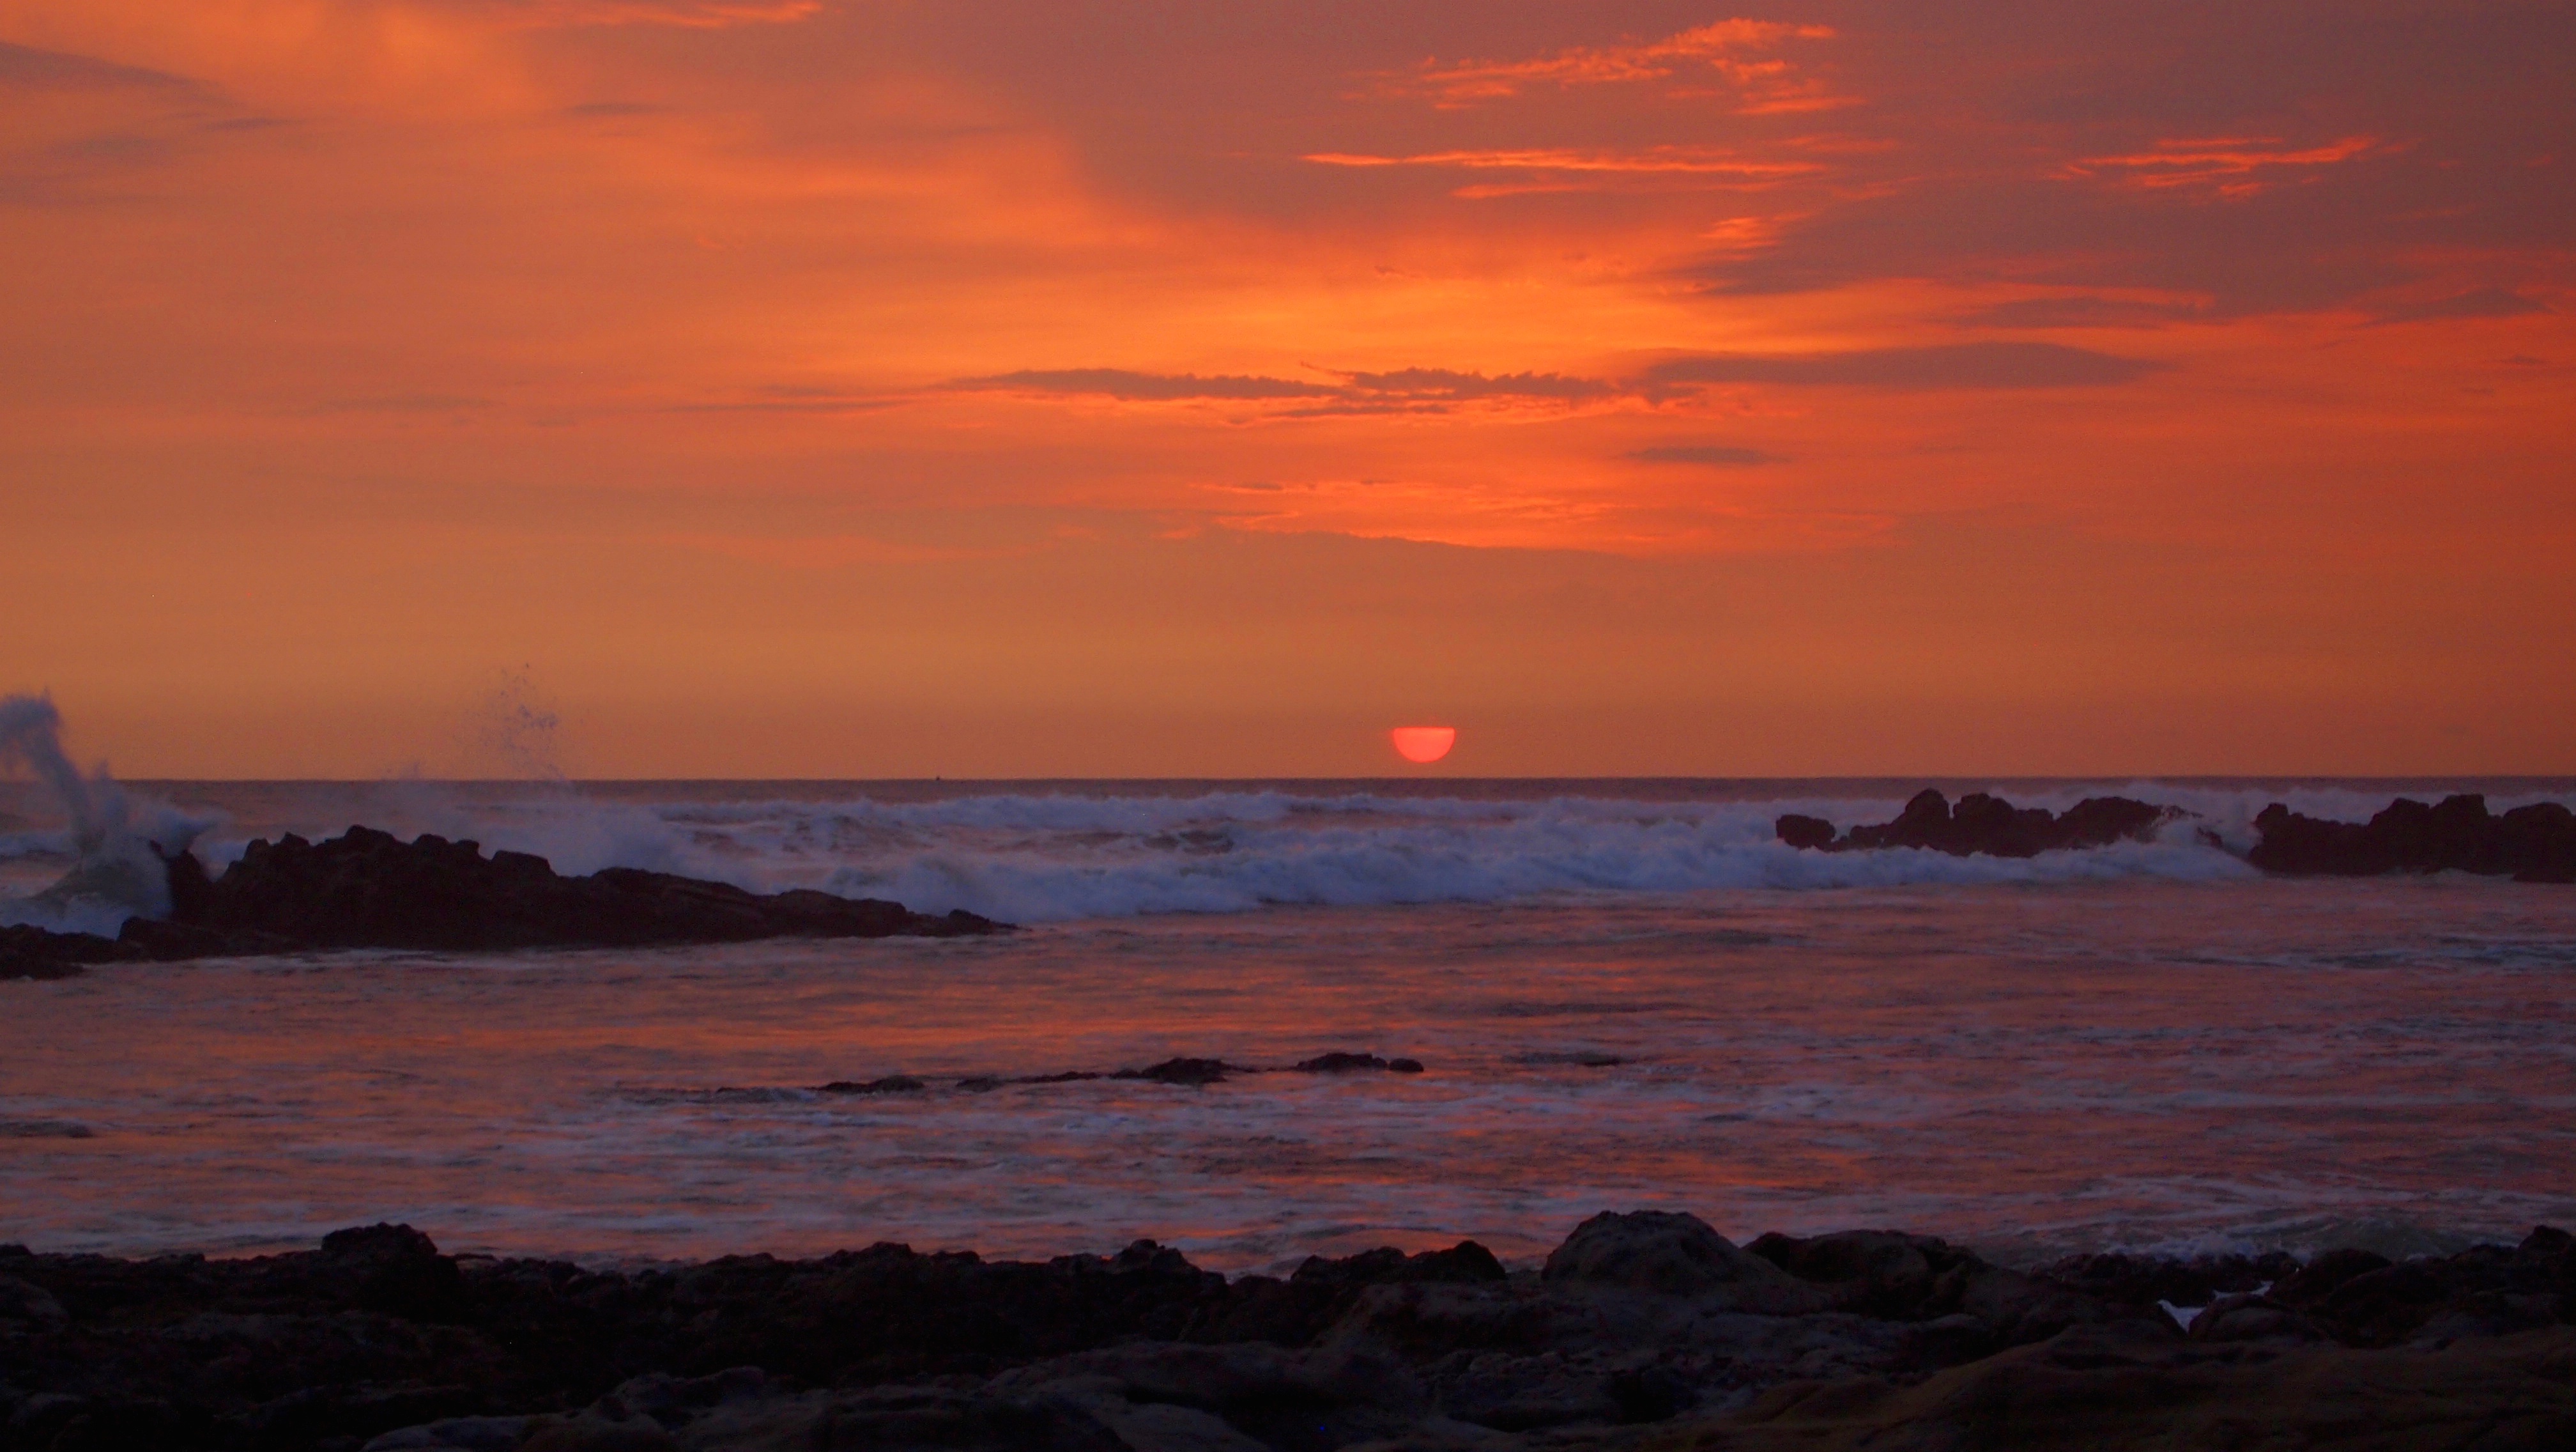
beach, sea, coast, ocean, horizon, cloud, sunrise, sunset, morning, shore, wave, dawn, dusk, evening, bay, afterglow, wind wave, red sky at morning